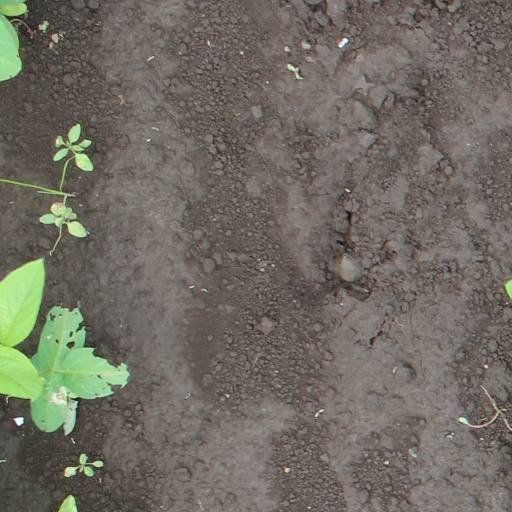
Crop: soybean